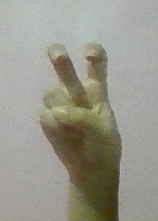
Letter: toot